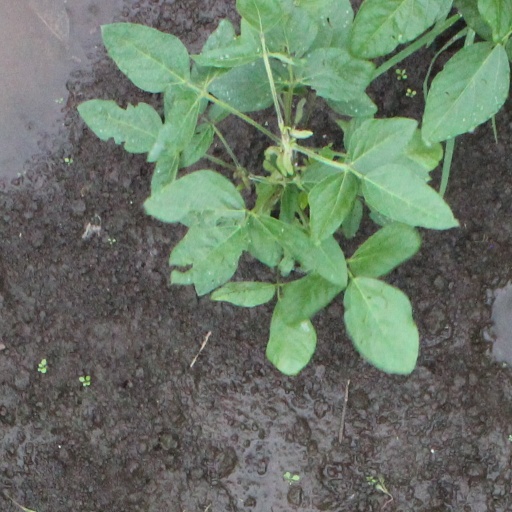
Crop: soybean